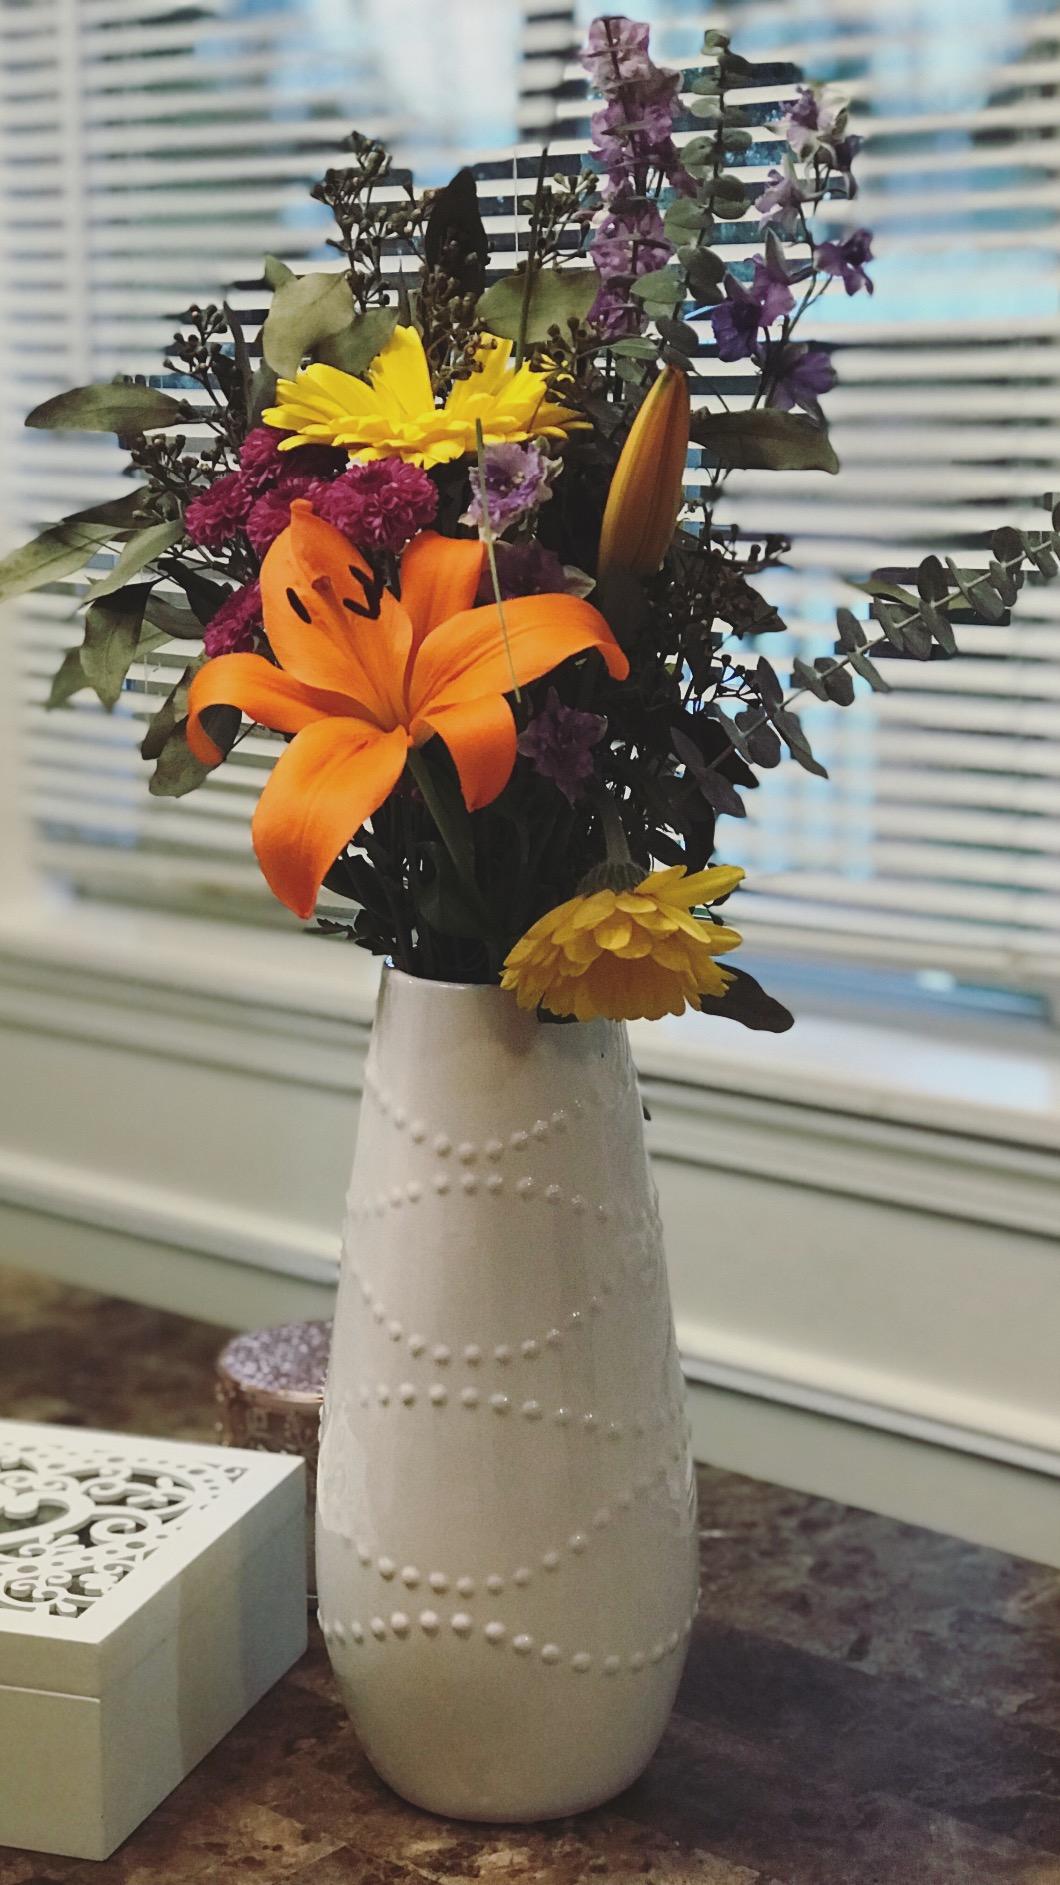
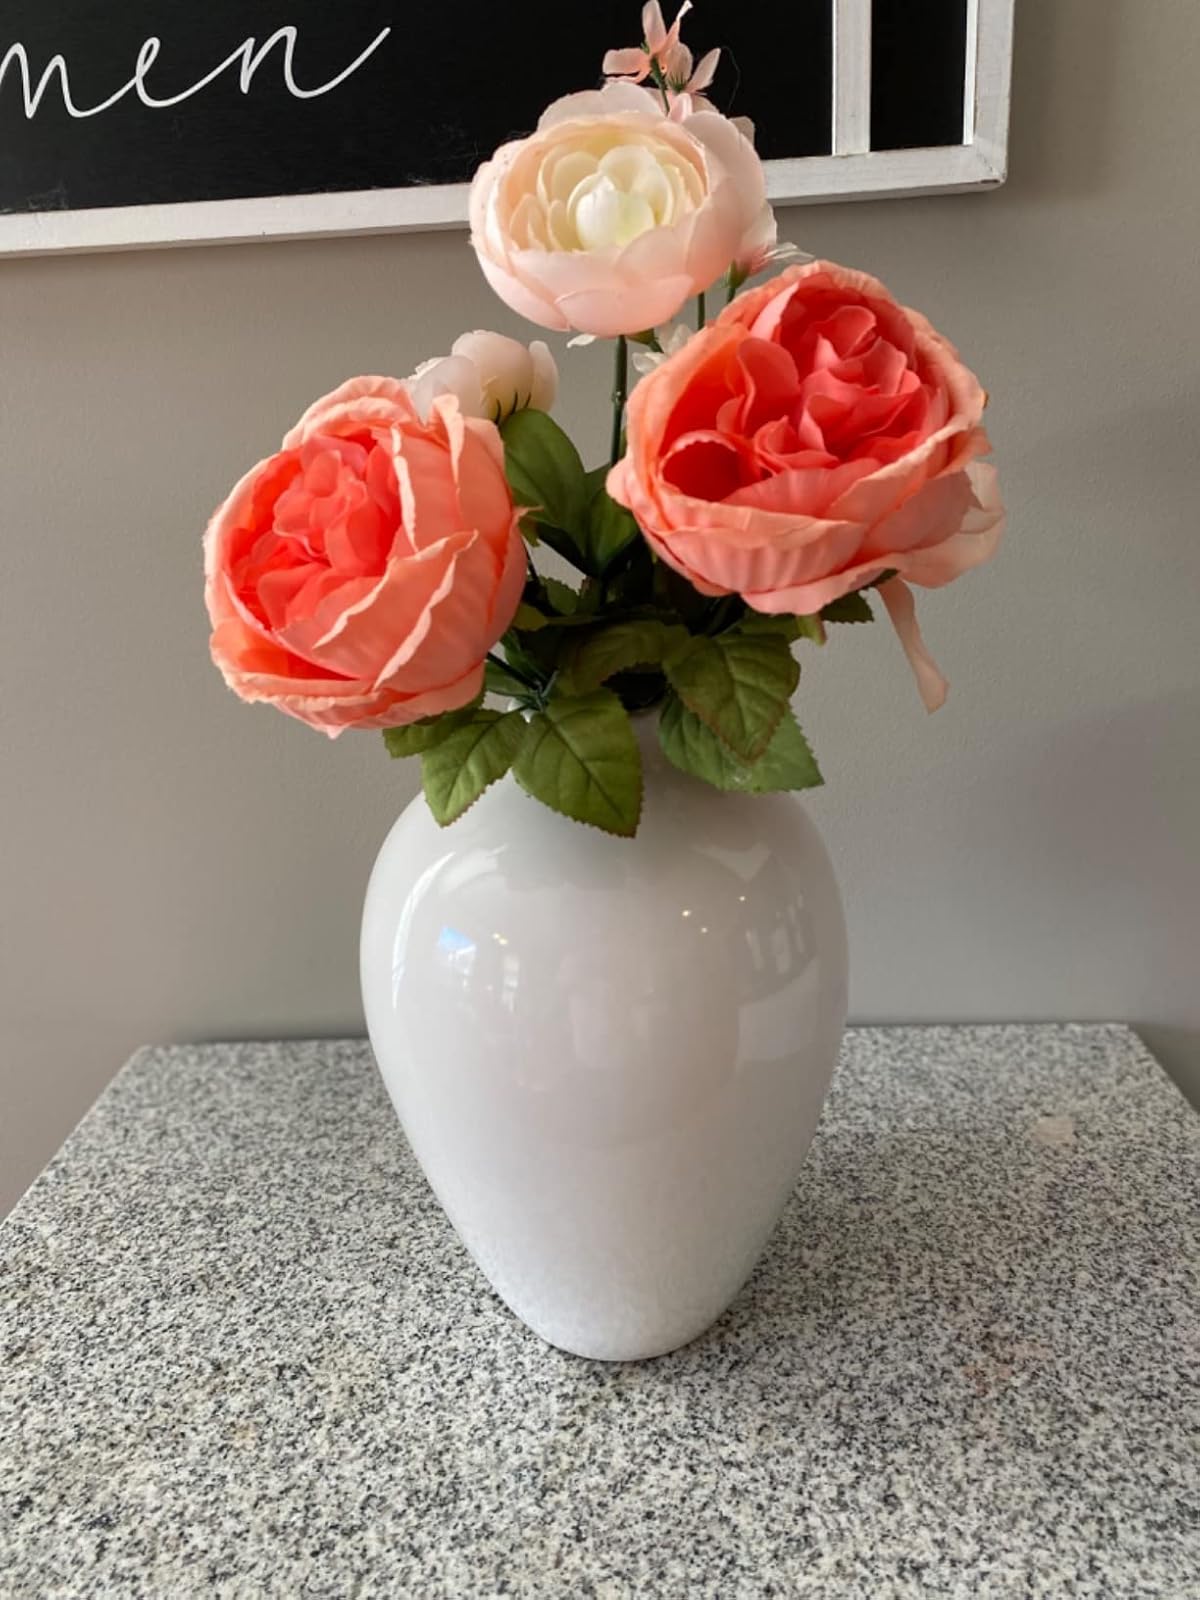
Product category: vase
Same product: no